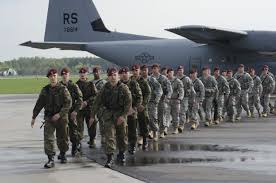
Label: Air Defense